Ben Paschal

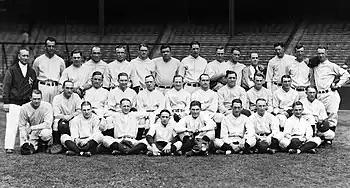
A posed team photo of a baseball team. They wear uniforms and are seated and standing in three rows, with a man in a jacket standing to the left.

Paschal was set to enter the 1926 season as the fourth outfielder, for which he was sent a new contract. After threatening to hold out for more money, the Yankees sent him a new contract which he signed on February 17 for an estimated $7,000 ( today). He began the season as a pinch hitter, but injuries quickly took their toll on the Yankees. Paschal started most of July and August, replacing an injured Meusel, who broke a bone in his right foot. Paschal hit an inside-the-park home run in a victory against the Indians on July 9. With the Yankees in a close pennant race in mid-August, Paschal hit a home run in a loss to the Detroit Tigers. Further successes came with a vital pinch-hit double in a win against the Athletics on September 6 and a home run on September 8. The Yankees clinched the pennant on September 15, and Paschal scored the game-winning single. The Yankees faced the St. Louis Cardinals in the 1926 World Series, and Paschal, pinch hitting for Joe Dugan, singled in Lou Gehrig tying the contest at 2–2 in the ninth inning of Game 5. Tony Lazzeri hit a sacrifice fly in the tenth to win the game for the Yankees, but they lost the next two games and the Series. He had played in 96 games, hitting 7 home runs with 32 runs batted in.